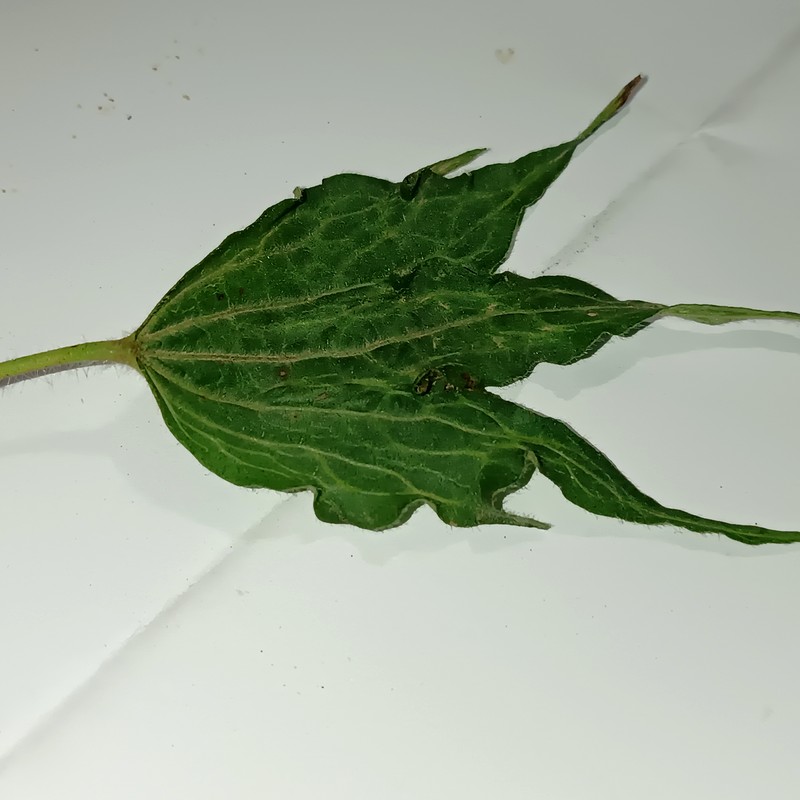
Label: Herbicide Growth Damage